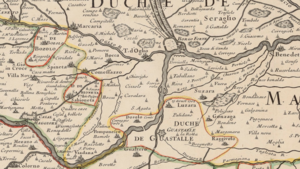
Le duché de Guastalle vers 1700. Tiré de la carte de Placide de Saint-Hélène intitulée Le cours du Po, dans le Duché de Mantoue, publiée en 1702. Les deux petits états de Bozzolo et de Sabbioneta, au nord-ouest de Guastalla, appartinrent également à la famille Gonzaga jusqu'en 1746.
Le duché de Guastalla est un ancien État de la péninsule italienne avec la ville de Guastalla pour capitale, fief impérial.